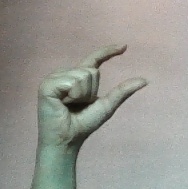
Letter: dal